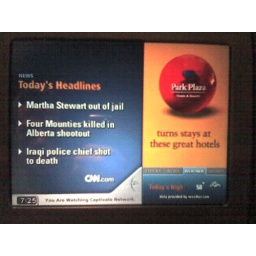
These are today's headlines, according to the little TV in my office building's elevator.